Lambley Viaduct

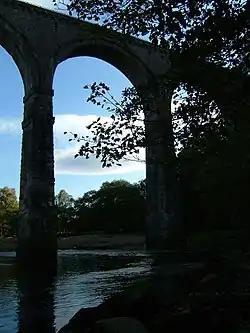
Lambley Viaduct in October 2011

Lambley Viaduct is a stone bridge across the River South Tyne at Lambley in Northumberland. Formerly a railway bridge, it remains open to pedestrians but one end of the viaduct has been fenced off.